Vaccine passports during the COVID-19 pandemic

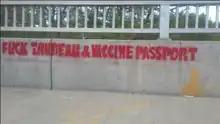
Anti vaccine-mandate graffiti in Toronto, Canada (2021)

People who are privileged to receive the vaccination will have gained access to going back to normal life while low-income populations will remain disproportionately low on vaccinations which hinders their ability to participate in non-essential activities.